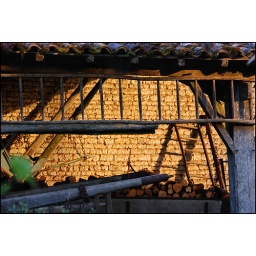
Next door to my parents house in Tillou France